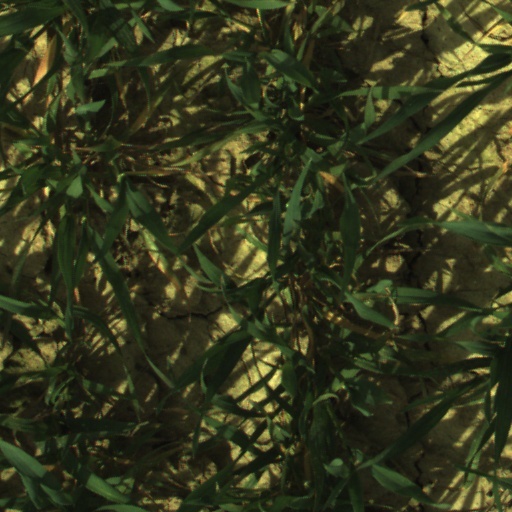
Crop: wheat